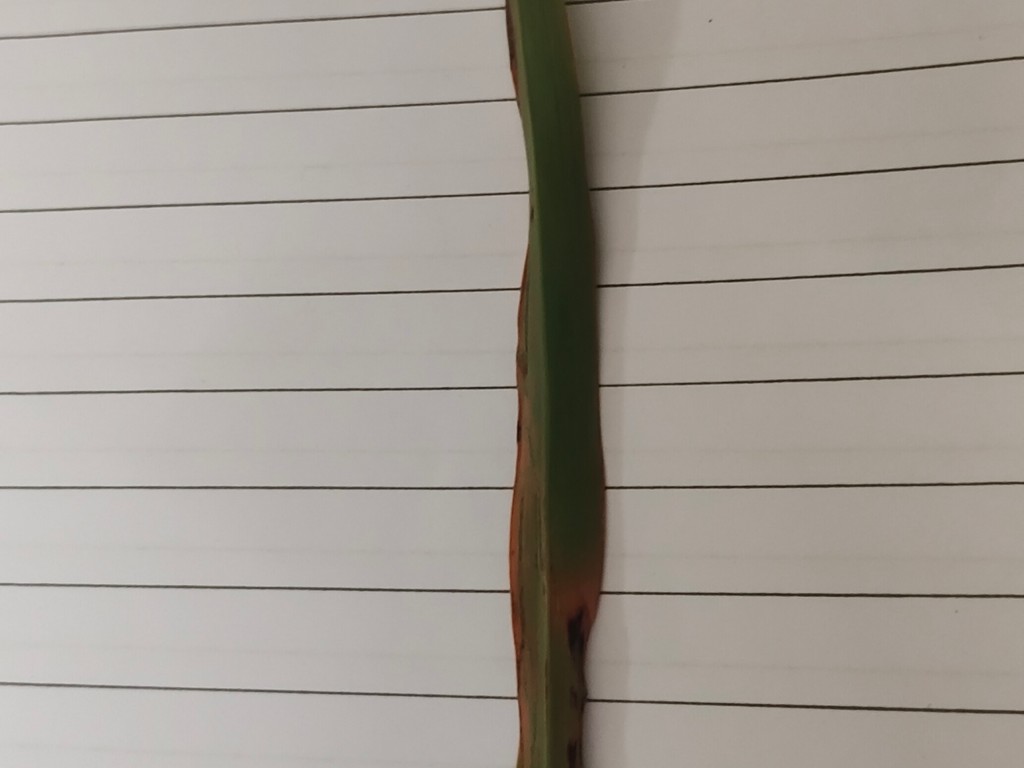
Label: Unhealthy